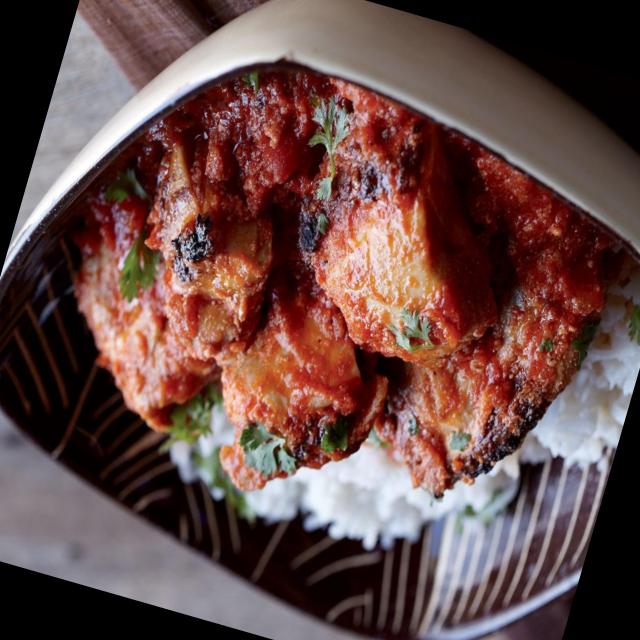
Dish: chicken_curry